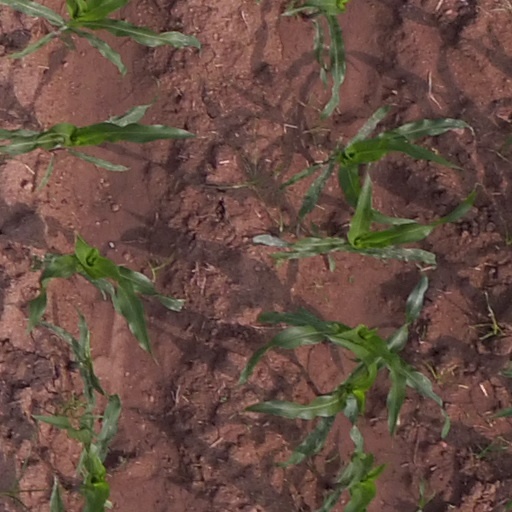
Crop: maize; corn